Zach Miller (tight end, born 1984)

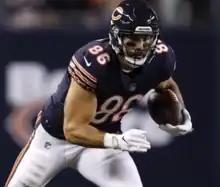
Miller with the Chicago Bears in 2017

Zachary Scott Miller (born October 4, 1984) is an American former professional football tight end. He played college football as a quarterback and tight end for the Nebraska–Omaha Mavericks.